John F. Kennedy

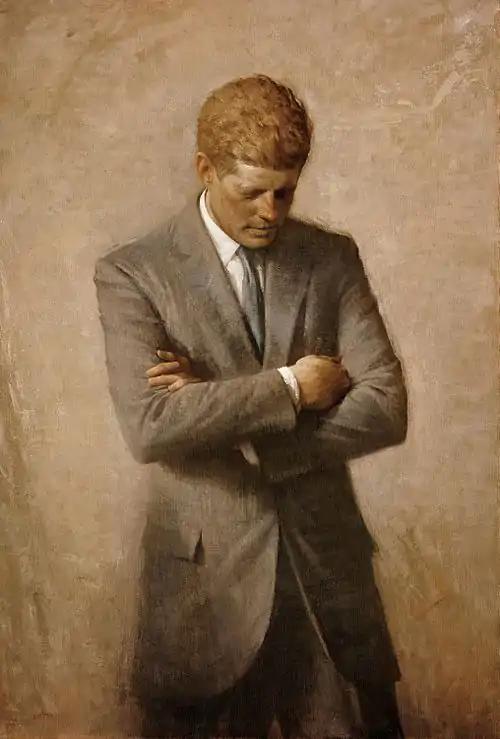
Official White House portrait of Kennedy, by Aaron Shikler

Kennedy called his domestic proposals the "New Frontier". However, Kennedy's small margin of victory in the 1960 election, his lack of deep connections to influential members of Congress, and his administration's focus on foreign policy hindered the passage of New Frontier policies.